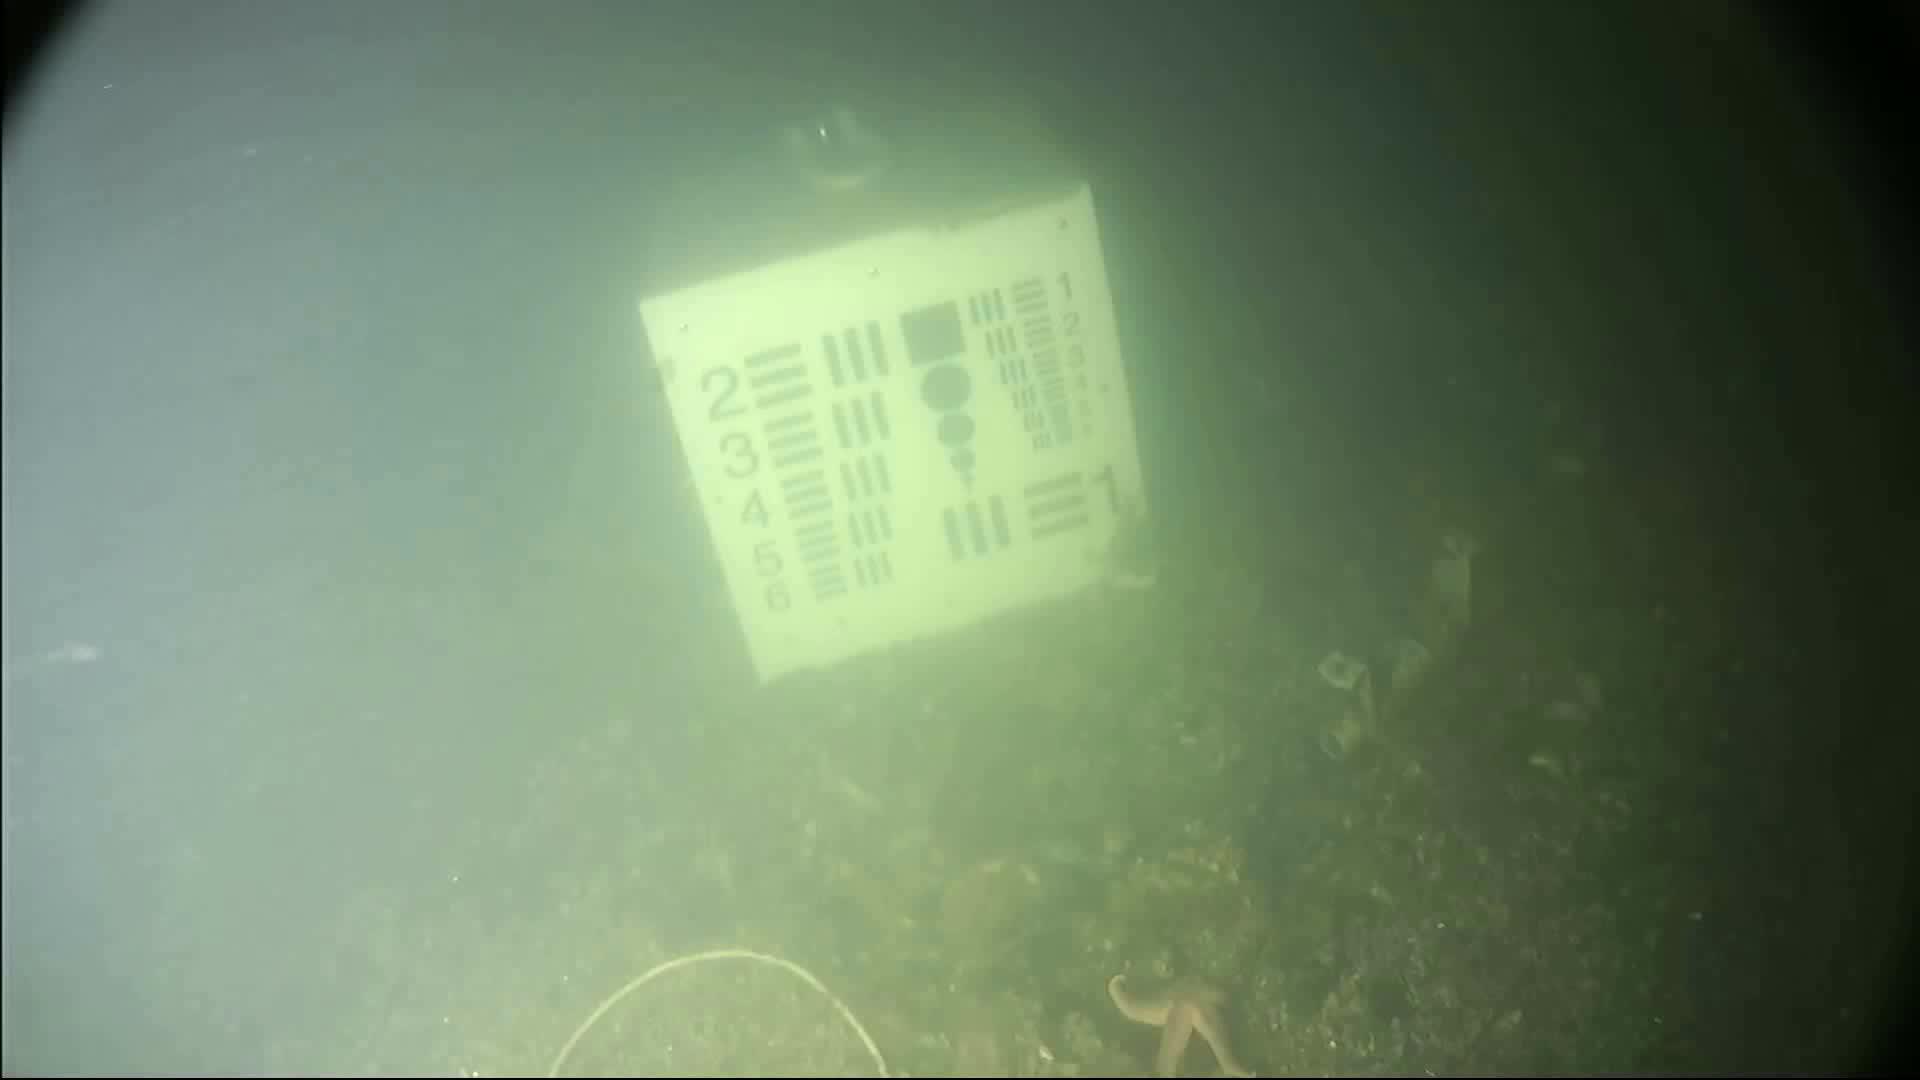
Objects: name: starfish